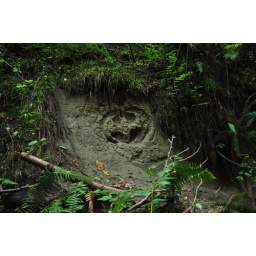
carved into a sand wall by who knows who in Boeing Creek park, shoreline, wa